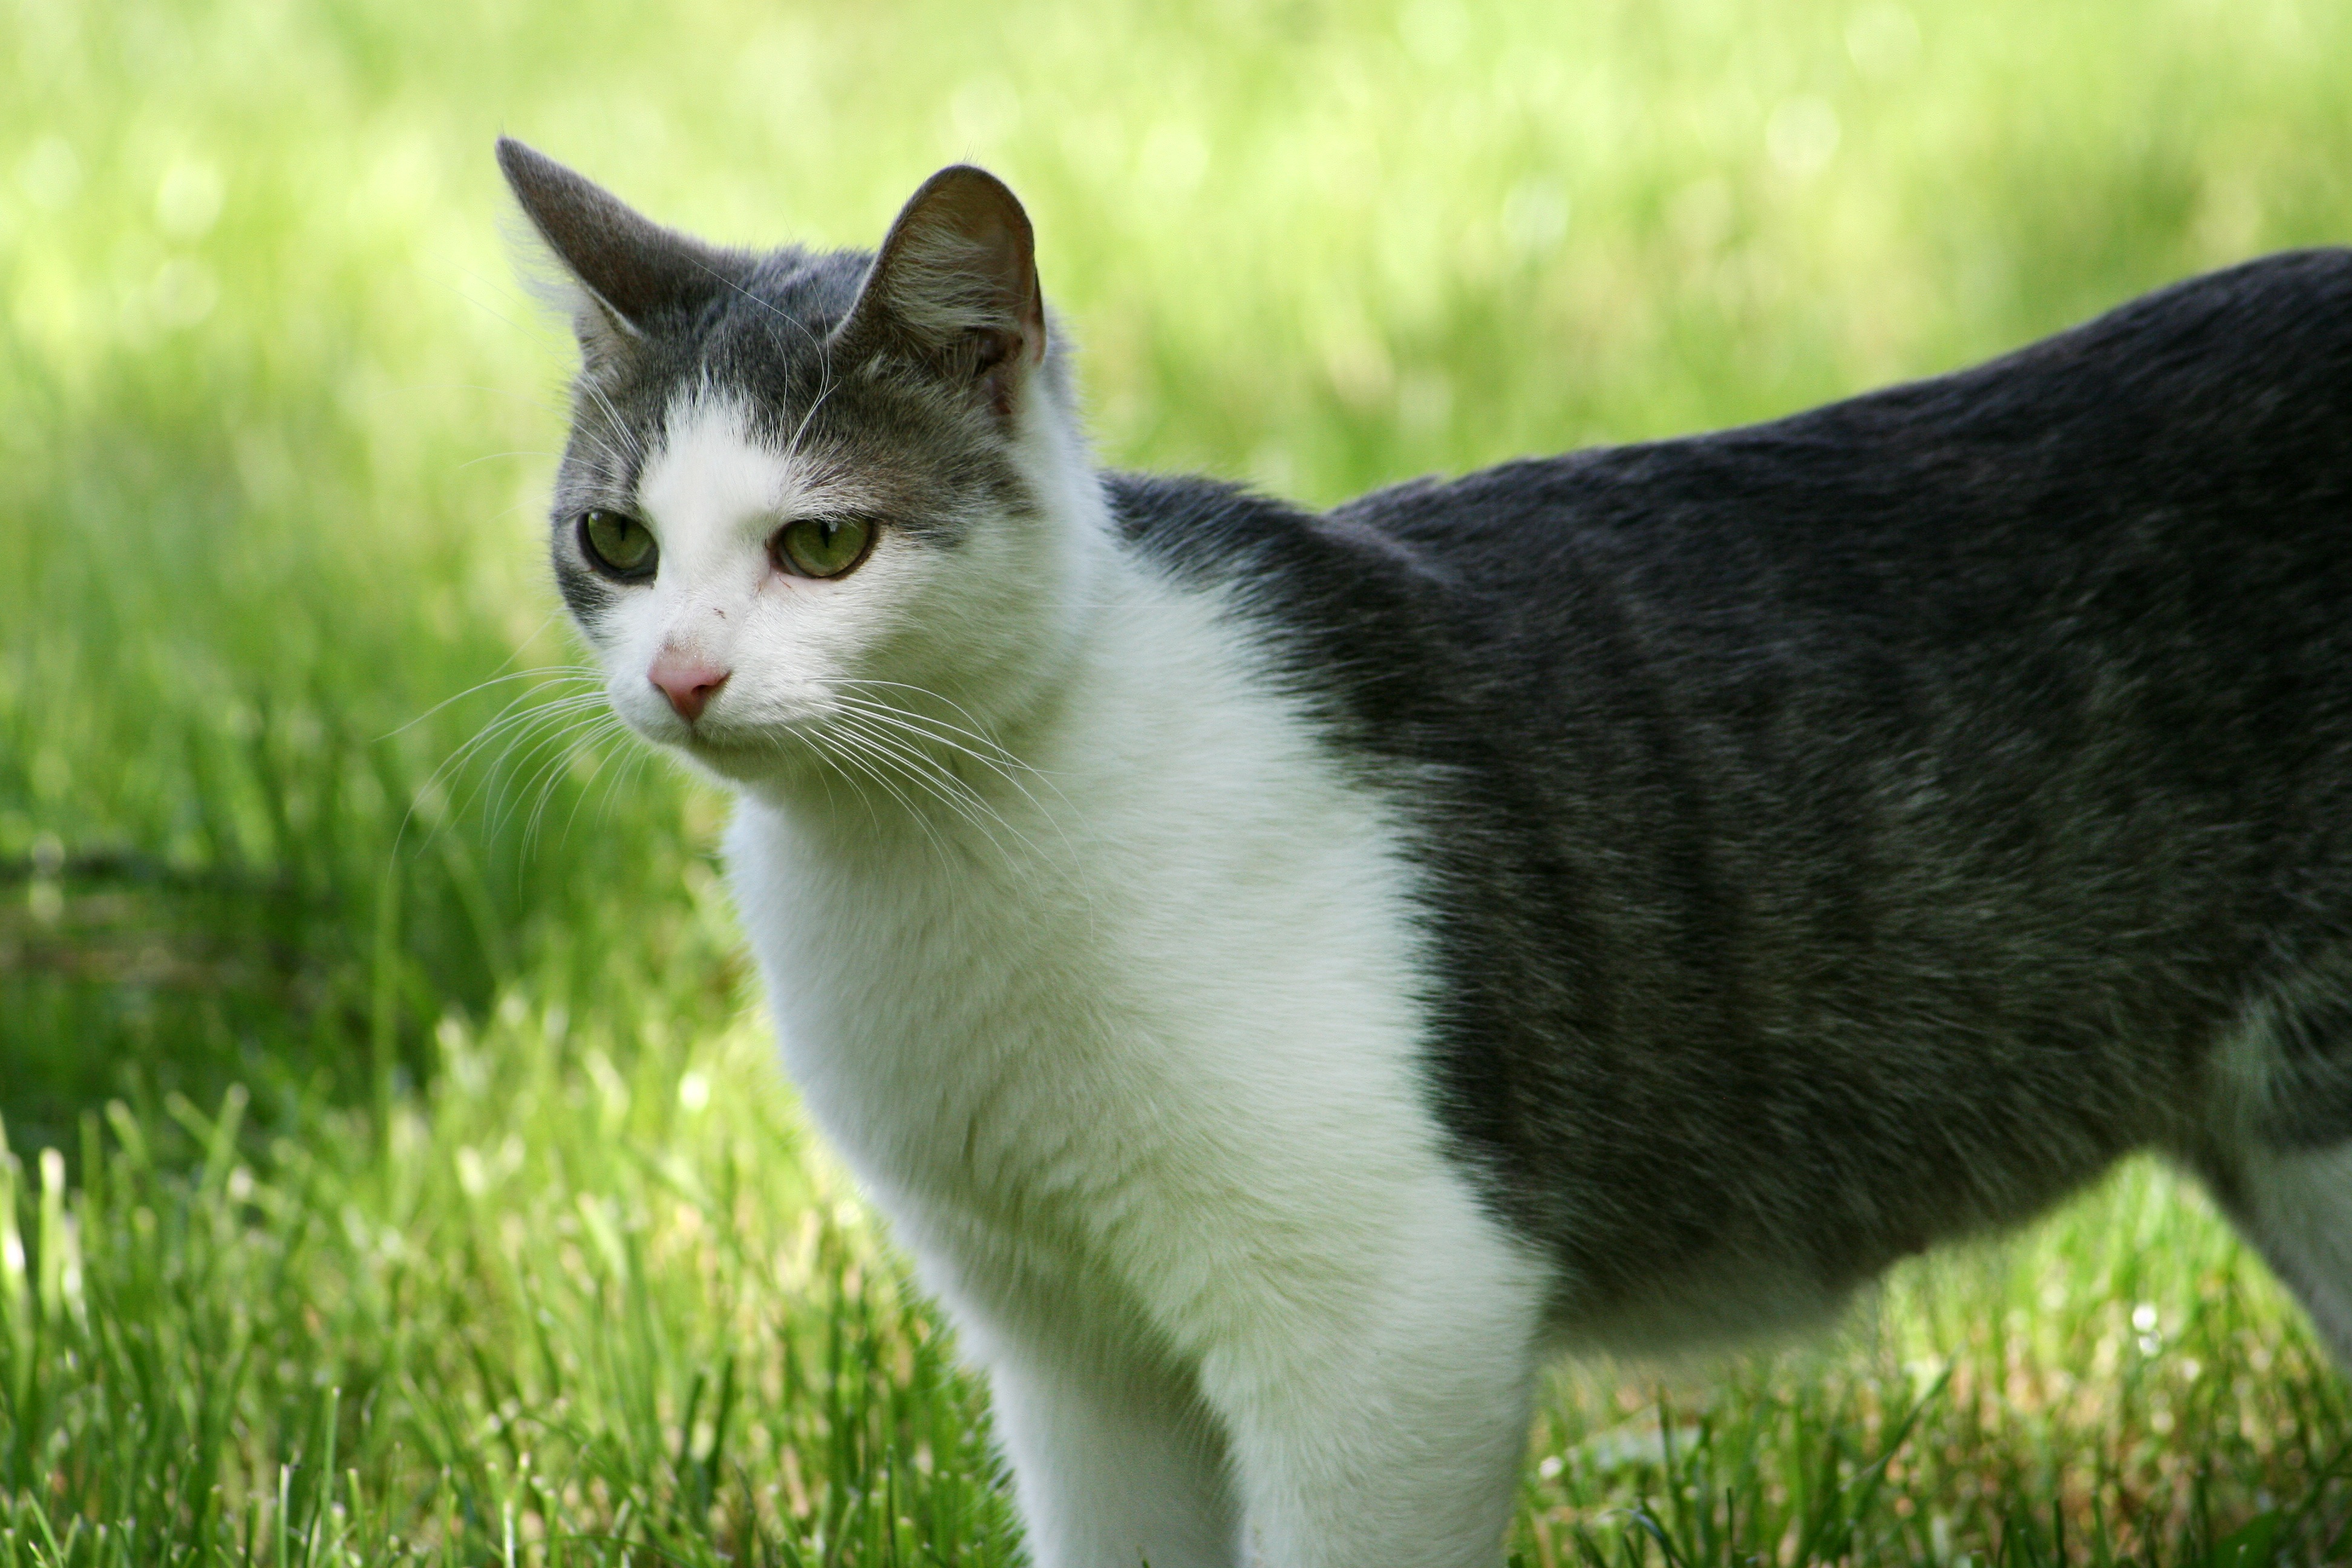
grass, field, meadow, animal, kitten, cat, mammal, fauna, whiskers, vertebrate, stray, european shorthair, ferrets, small to medium sized cats, cat like mammal, domestic short haired cat